Western Block of the North China Craton

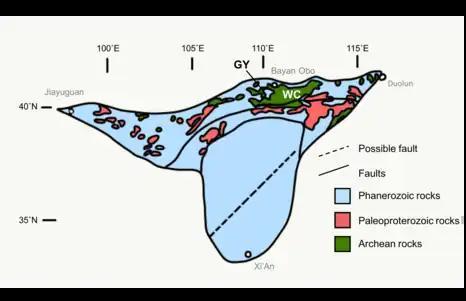
Fig. 2. A simplified geological map of the Western Block of the North China Craton, modified from Wang et al., 2012 and 2016. The map shows the distribution of rocks of different ages. Archean and Paleoproterozoic rocks expose in the northern part of the Western Block while the rest of the block is covered by Phanerozoic rocks. GY-Guyang granite-greenstone terrane; WC-Wuchan high-grade complex.

The Guyang granite-greenstone terrane is located in the northern part of the Western Block, spreading from Mount Serteng to Donghongsheng in the east-west direction. The terrane is dominated by metamorphic and granitoid rocks. It is suggested that the terrane may represent ancient metamorphism in the upper crust.